Elena Terekhova

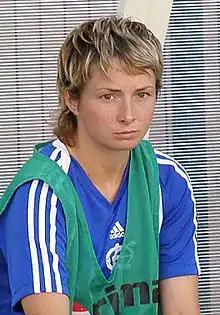

Elena Terekhova (born 5 July 1987) is a former Russian international footballer who played for CSKA Moscow in the Russian Championship. She also played for Ryazan-VDV, Energiya Voronezh, Spartak Moscow, Rossiyanka Krasnoarmeysk and W-League's FC Indiana. Terekhova is a midfielder, but she can also play as a striker.